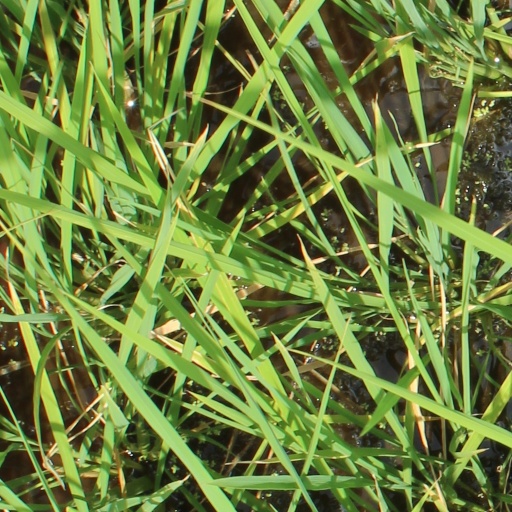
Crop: rice